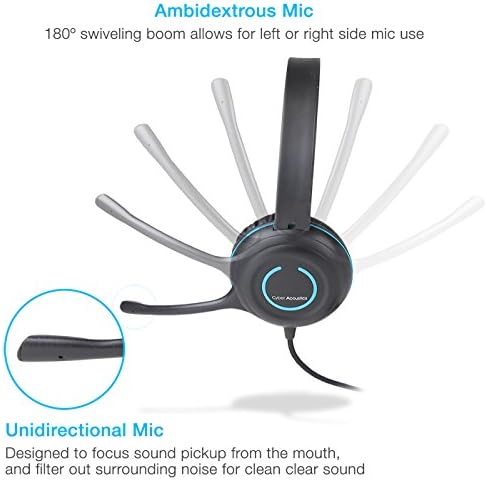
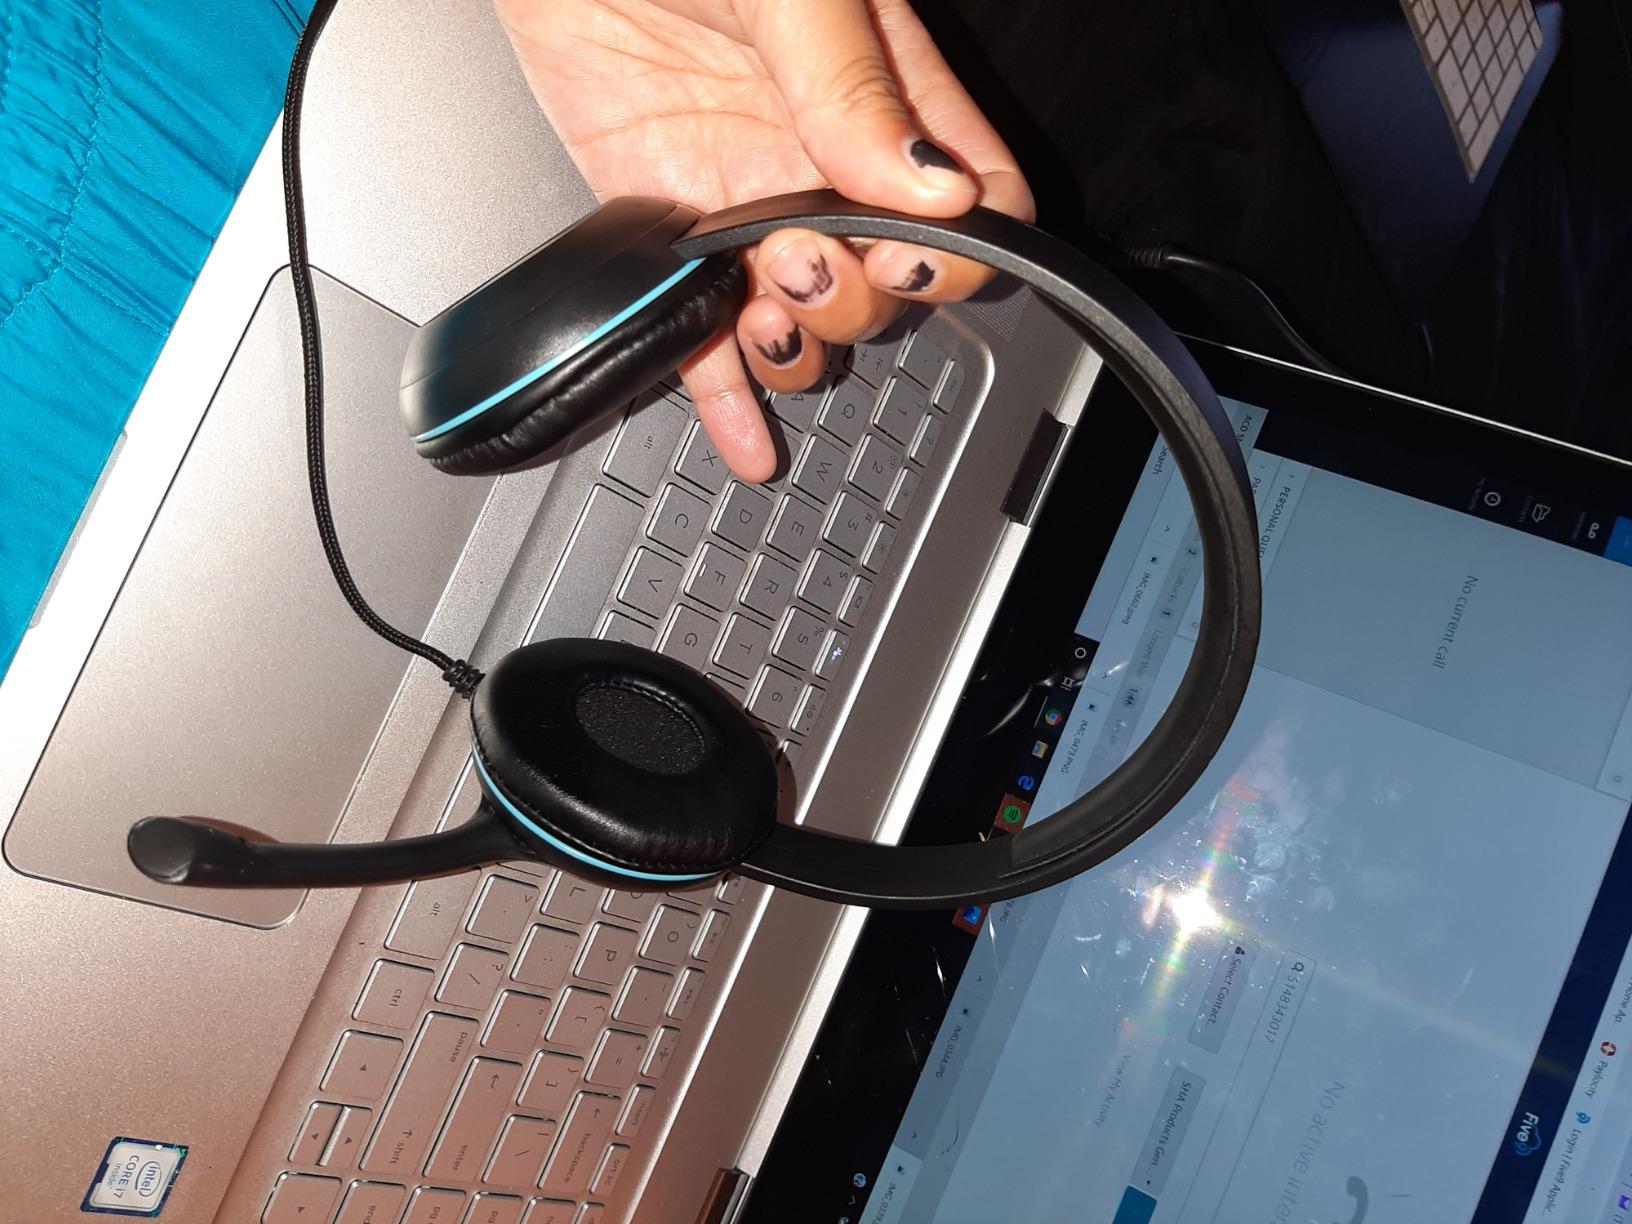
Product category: headphones
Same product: yes